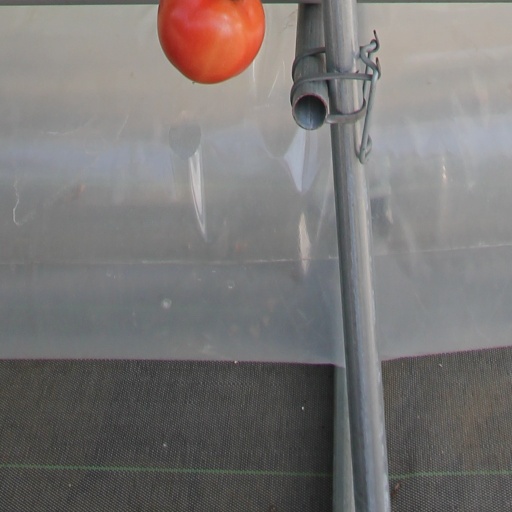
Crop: tomato